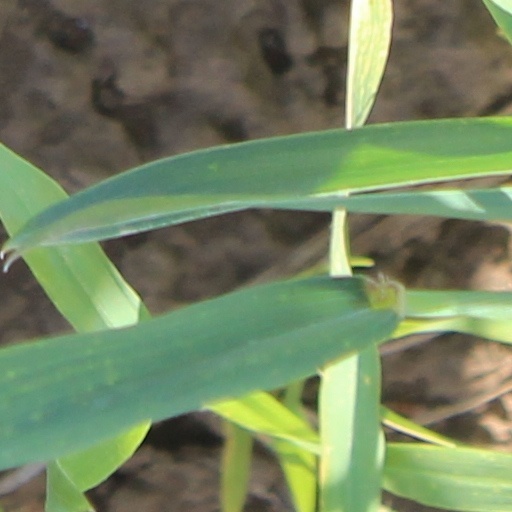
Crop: wheat